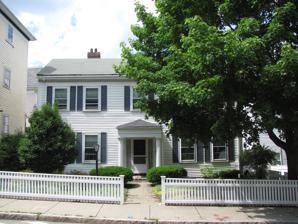
Building: Eliphalet Spurr House
Country: United States of America
Year built: 1798
Historic house in Massachusetts, United States United States historic place Eliphalet Spurr House U.S. National Register of Historic Places Eliphalet Spurr House Show map of Massachusetts Show map of the United States Location 103 Walnut St., Brookline, Massachusetts Coordinates 42°19′52″N 71°7′9″W / 42.33111°N 71.11917°W / 42.33111; -71.11917 Built 1798 Architectural style Georgian MPS Brookline MRA NRHP reference No. 85003316 Added to NRHP October 17, 1985 The Eliphalet Spurr House is a historic house located at 103 Walnut Street in Brookline, Massachusetts , United States . Description and history The 2 + 1 ⁄ 2 -story wood-frame house was built in 1798 by Eliphalet Spurr, who was locally prominent as one of the first operators of a local coach service, providing transport to Boston (which then required a roundabout trip via Roxbury and the Boston Neck ). It is the oldest building in the Pill Hill , and one of the town's few 18th century Georgian houses. The house was listed on the National Register of Historic Places on October 17, 1985. See also National Register of Historic Places listings in Brookline, Massachusetts References